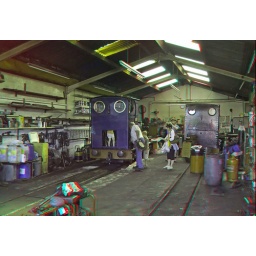
Lake Bala Steam Railway in anaglyph 3D stereo red blue glasses to view